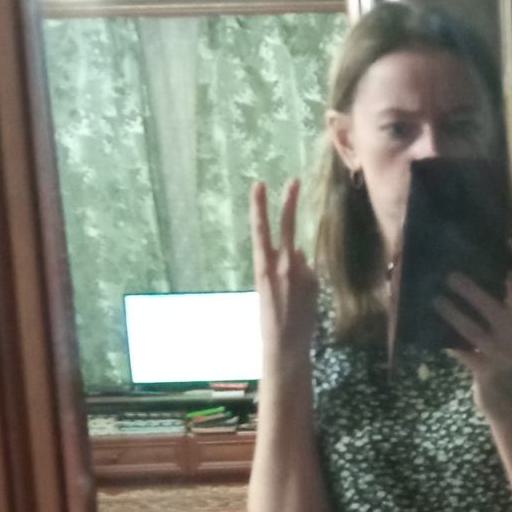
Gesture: peace_inverted